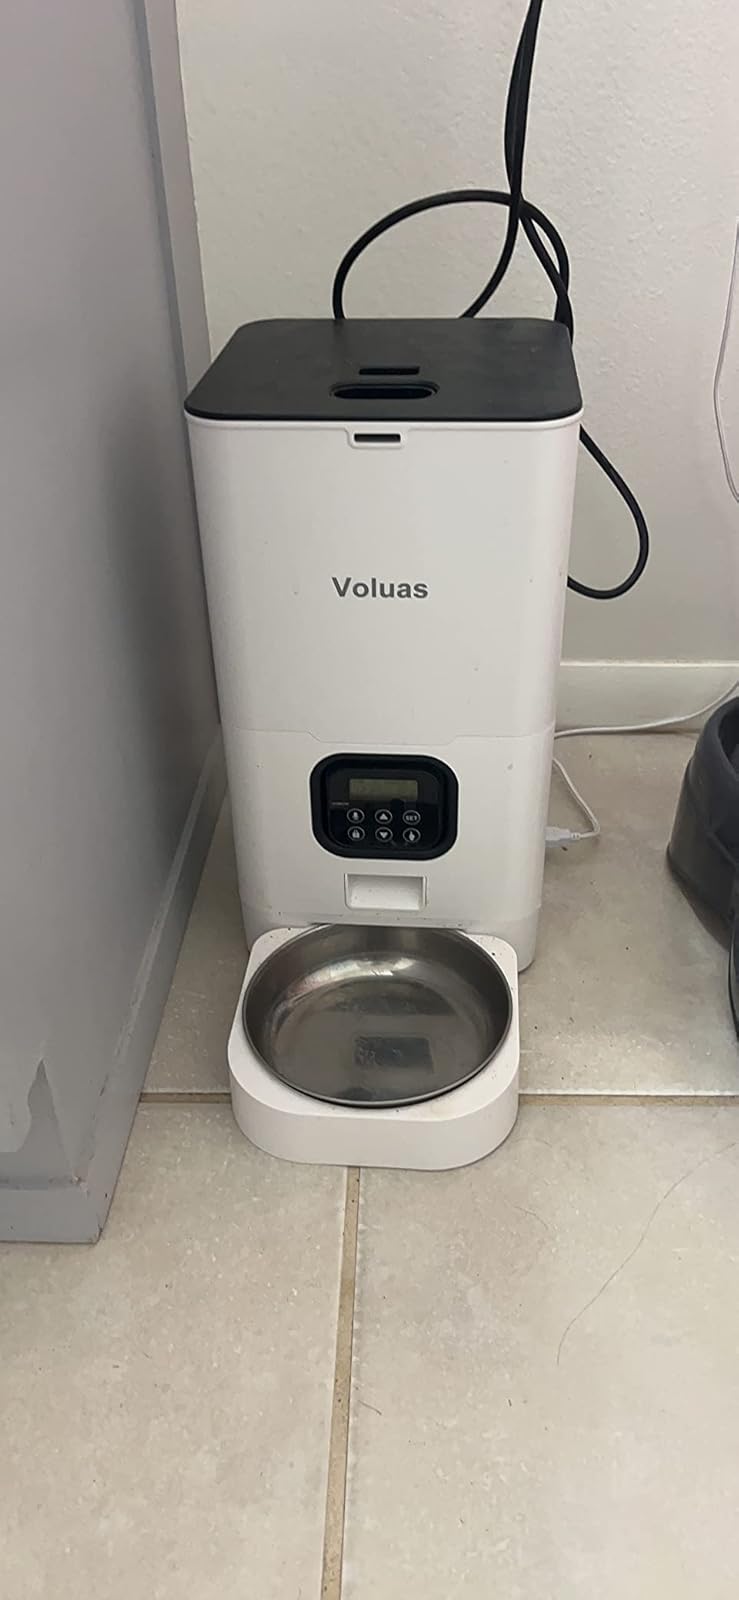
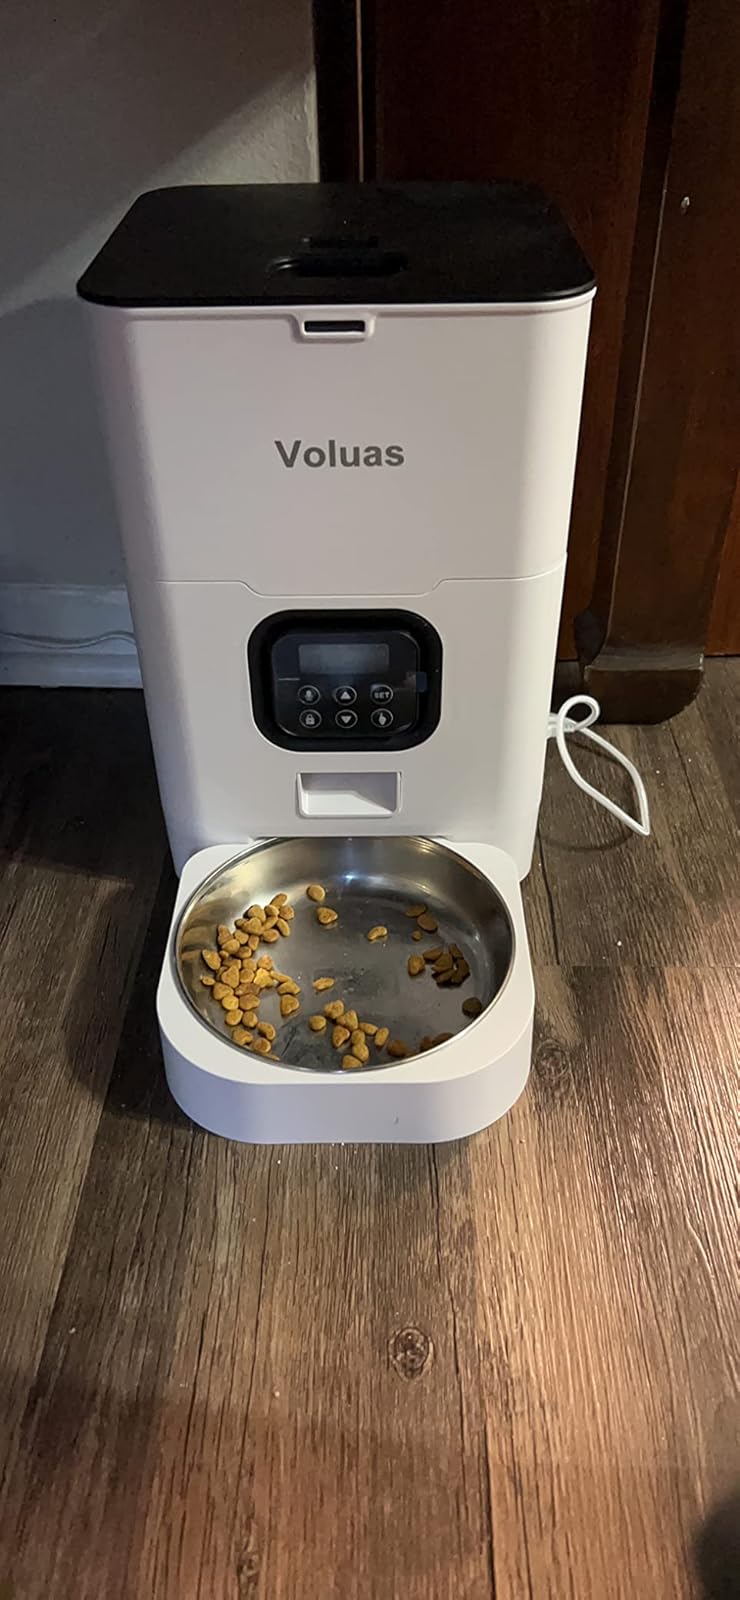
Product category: items_feeder
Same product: yes